Chanditala II

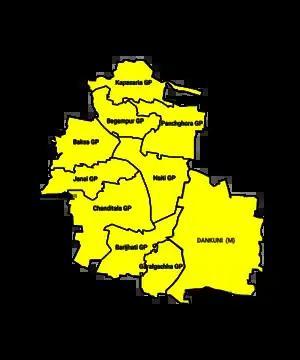
Chanditala-II CD block map

Gram panchayats of Chanditala II block/ panchayat samiti are: Baksa, Begampur, Barijhati, Chanditala, Garalgachha, Janai, Kapashanria, Naiti and Panchghara.